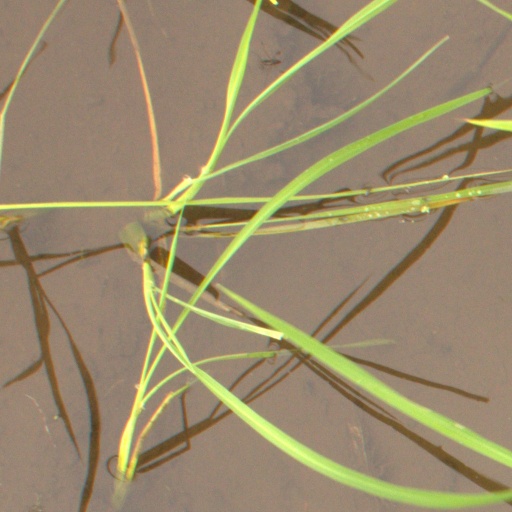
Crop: rice